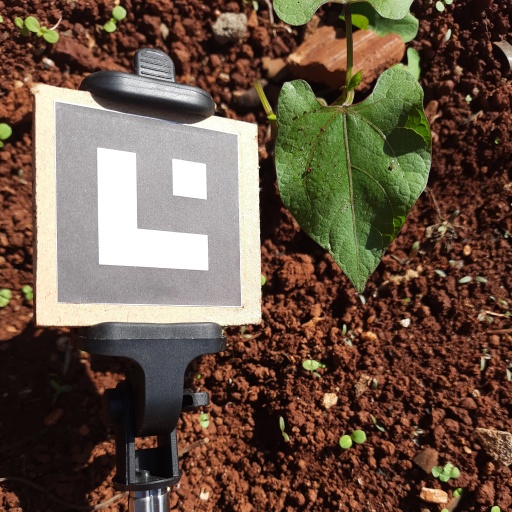
Observations: wavy surface, no eating holes, with water drops, with soild dust, under sunlight